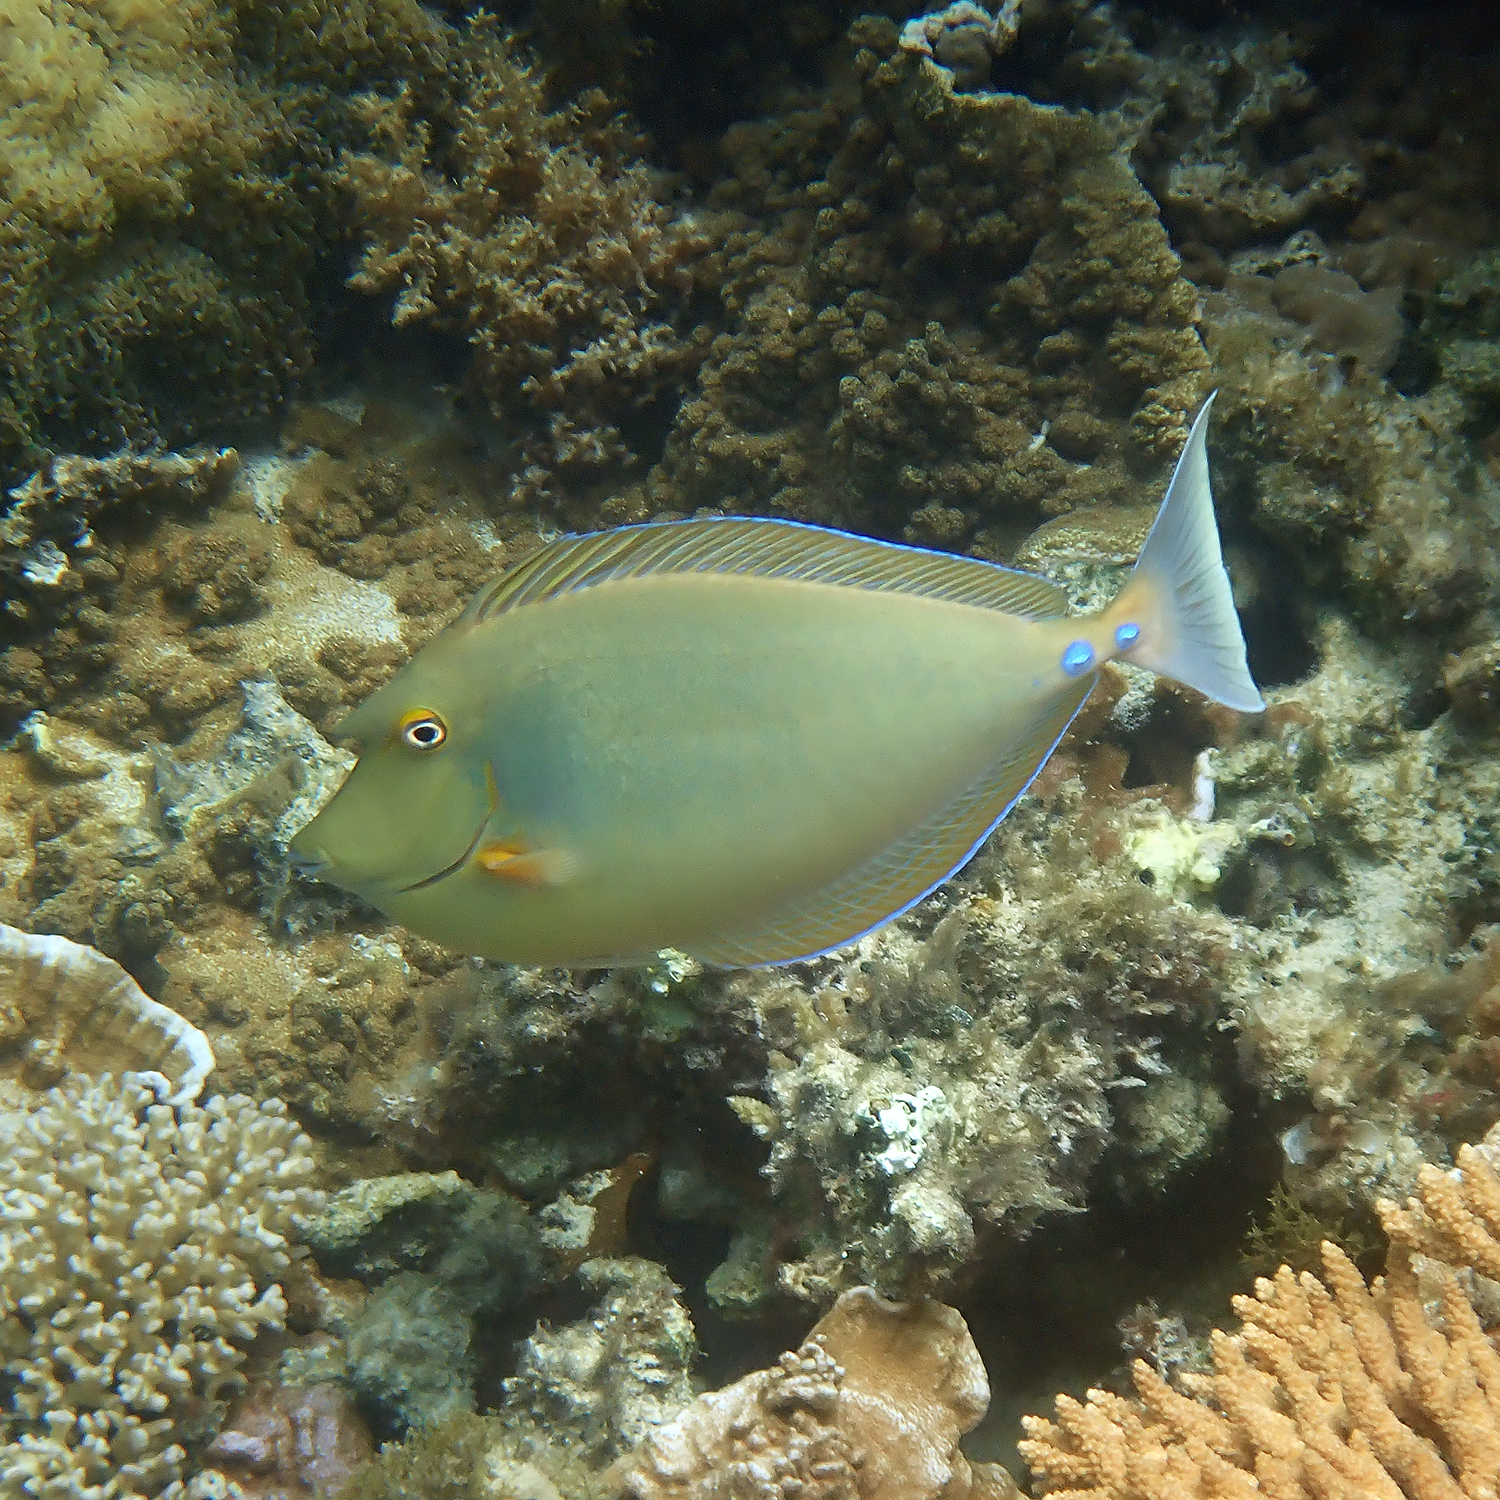
Naso unicornis (Bluespine Unicornfish)